Freiha

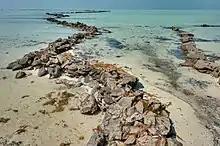
Intertidal stone fish traps at Freiha.

The site was investigated by Qatari archaeologists in 2005. More recently in 2009, the QMA, jointly with the University of Copenhagen, launched the Qatar Islamic Archaeology and Heritage Project (QIAH), a ten-year research, conservation and heritage initiative, to investigate sites in the Al Zubarah hinterland. The project is an initiative by the Qatar Museums Authority's Chairperson Sheikha Al-Mayassa bint Hamad Al Thani and Vice-Chairperson Sheikh Hassan bin Mohamed Al Thani. The QIAH project has carried out a complete topographic survey of the site of Freiha, allowing a map to be produced. This has led to a new series of excavations on the site, targeted at a central mosque, several domestic structures, and middens (rubbish dumps) surrounding the settlement.